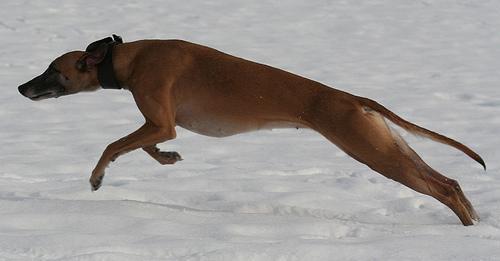
whippet